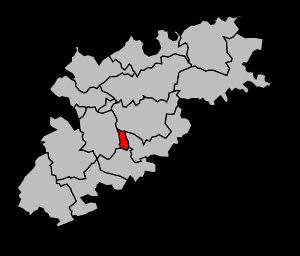
Le canton de Montauban-3 est un canton français du département de Tarn-et-Garonne et de la région Occitanie.